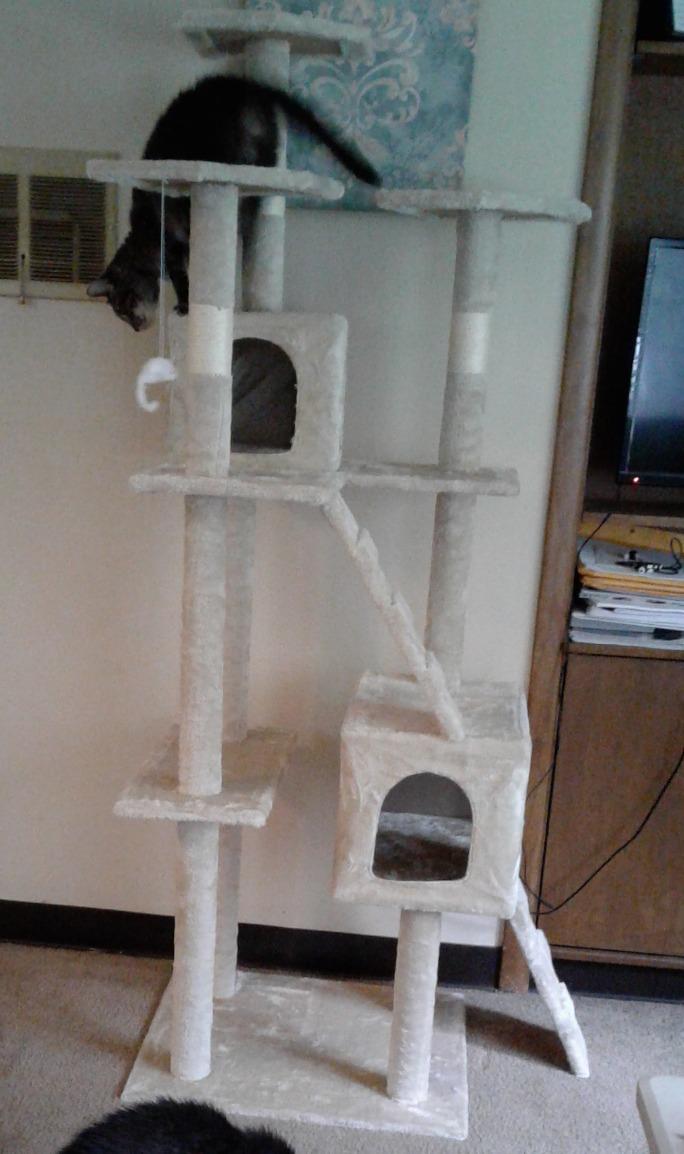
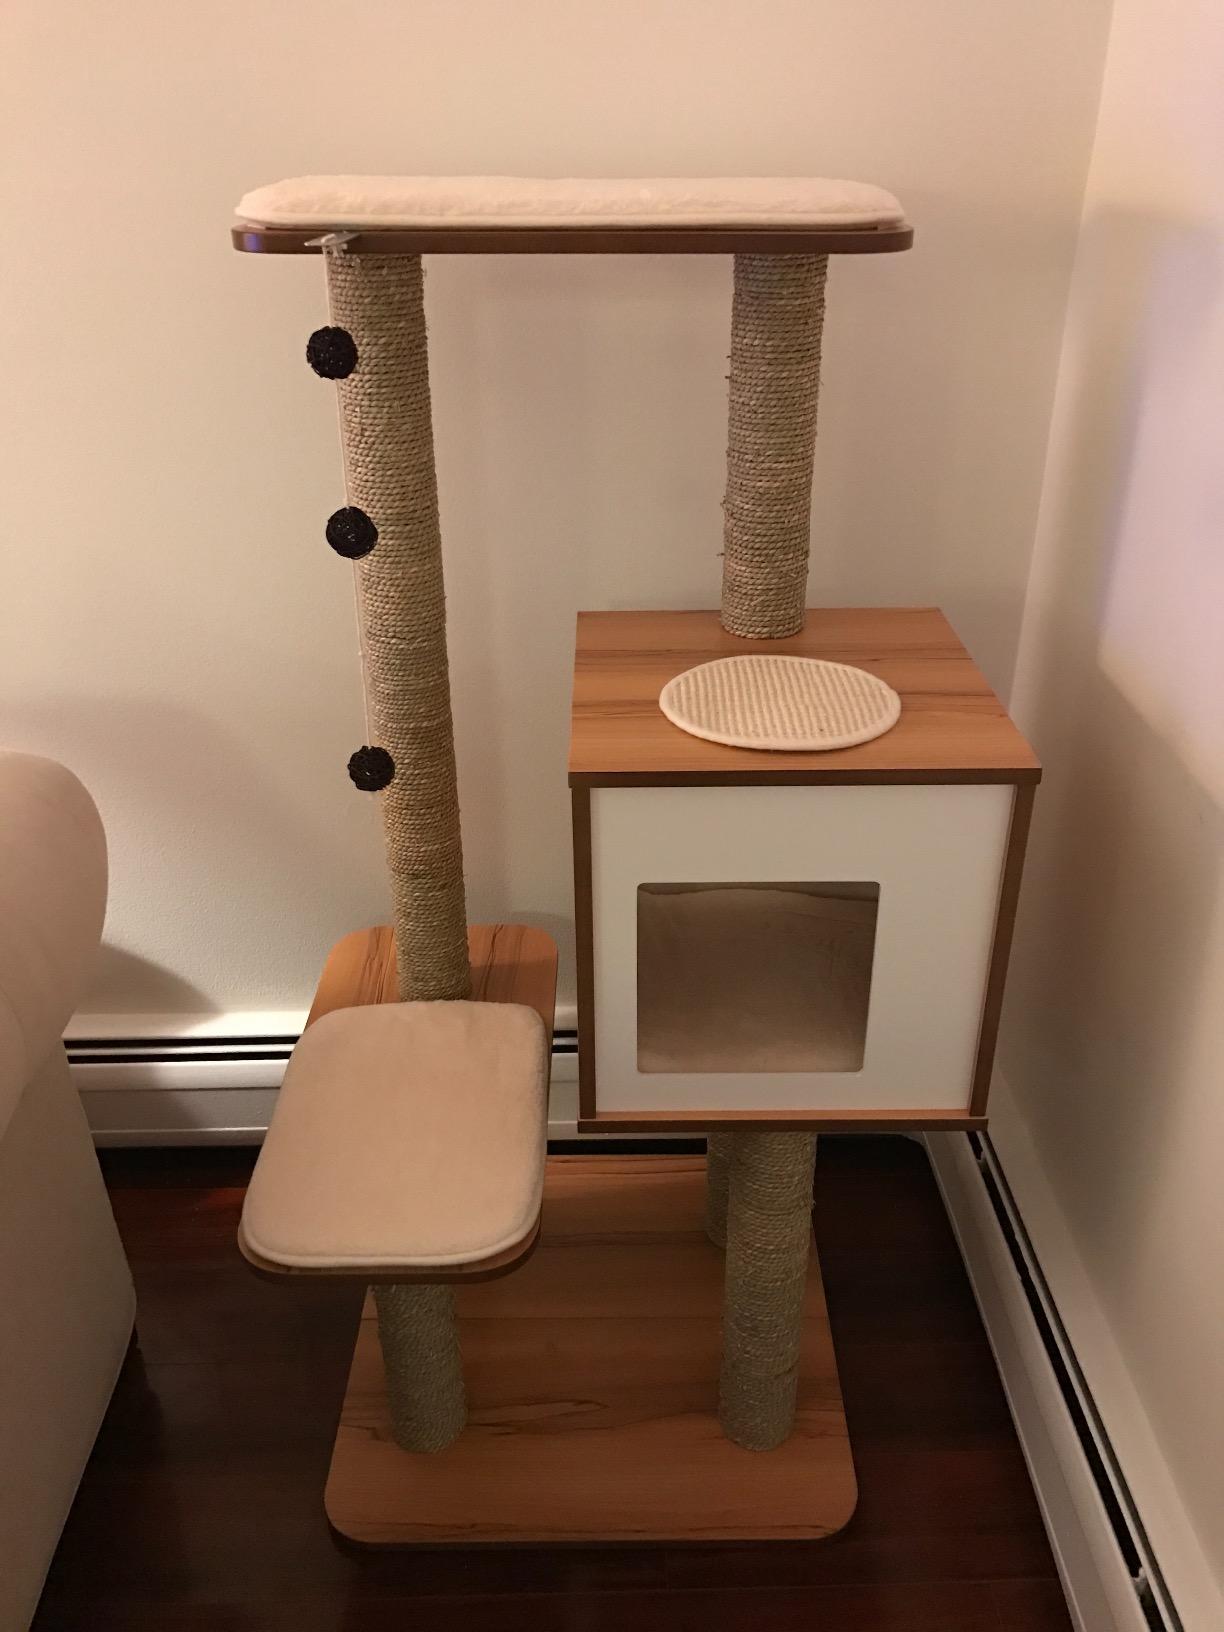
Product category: items_cat tree
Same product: no